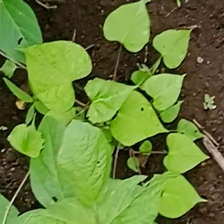
Weed species: Obscure_morning _glory(Ipomoea obscura)